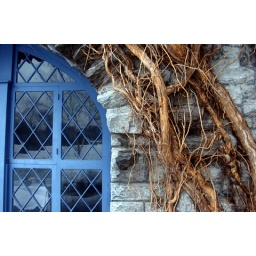
Limestone walls, no two stones the same, built in 1860 by Irish stone masons.